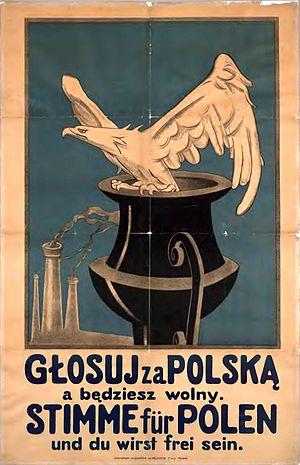
Le plébiscite de Haute-Silésie est un référendum qui s'est déroulé en mars 1921 en Haute-Silésie, région frontalière entre l'Allemagne de Weimar et la Pologne. Cette consultation, organisée en application de l'article 88 du traité de Versailles, a pour objectif de déterminer la frontière entre les deux pays, dans une région qui constitue un puzzle ethnique mélangeant des Allemands, des Polonais. D'après des statistiques d'avant-guerre, les Polonais constituaient 60 % de la population.